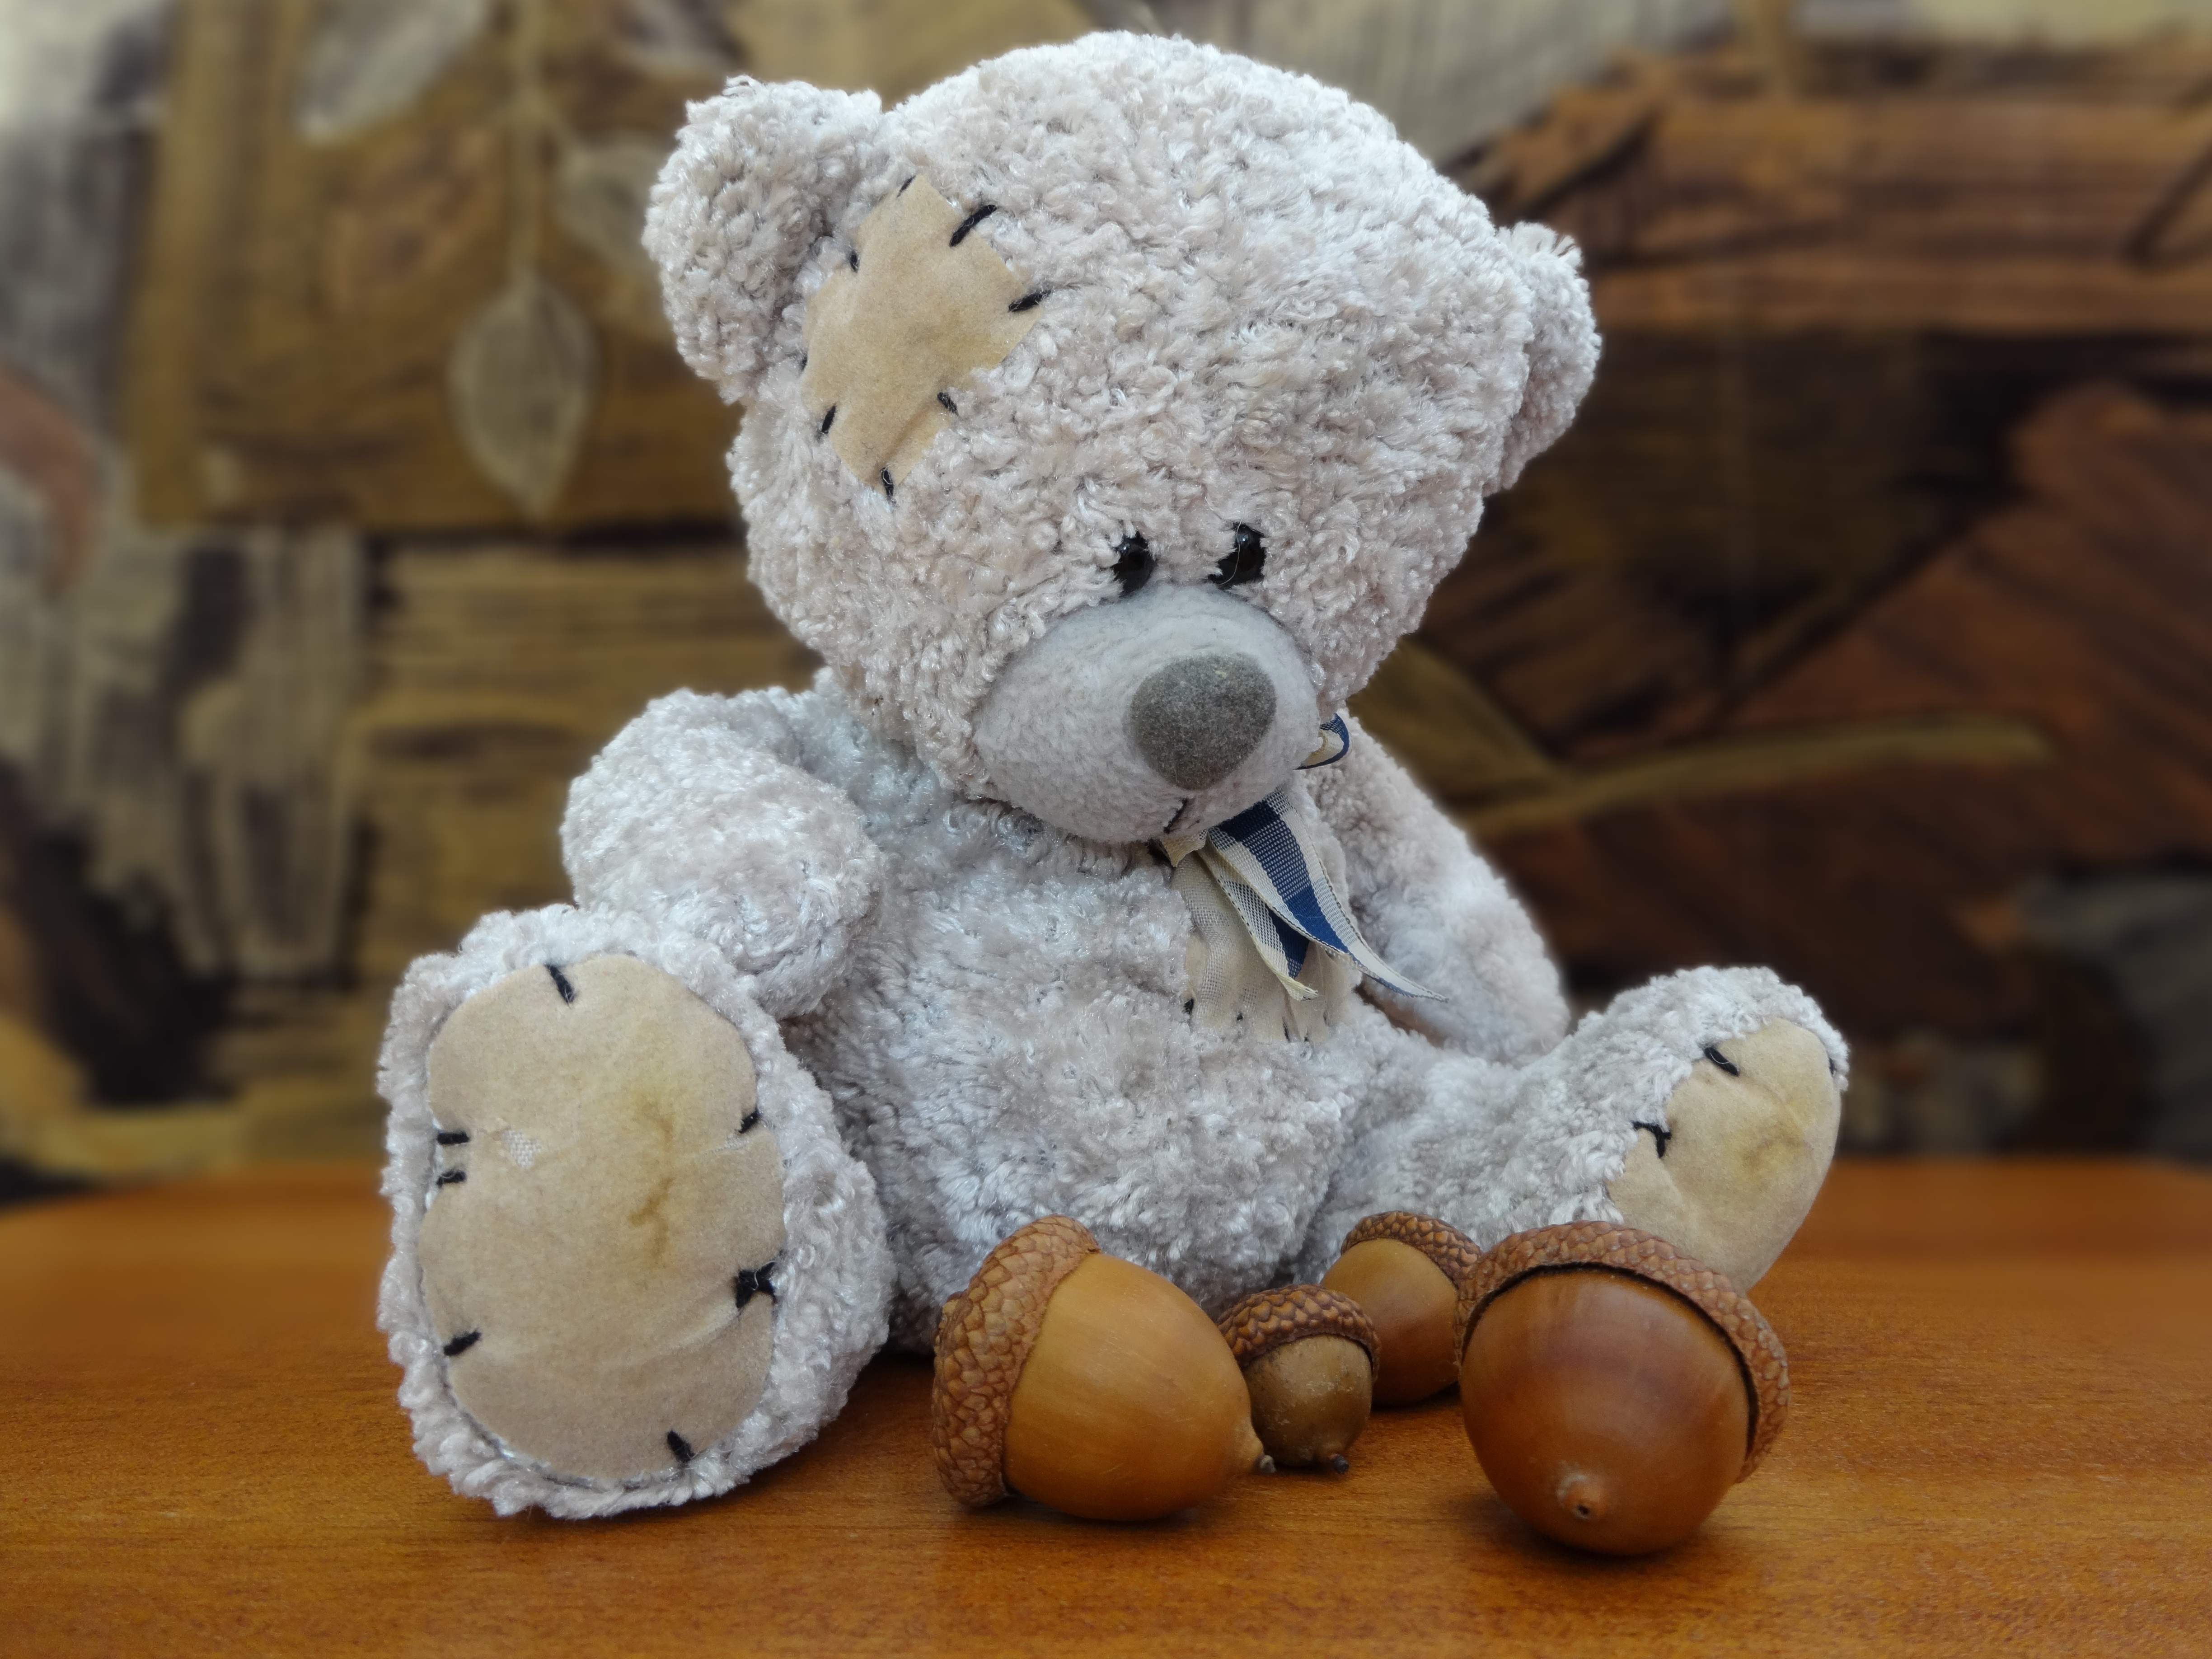
bear, toy, material, teddy bear, crochet, textile, fun, plush, cuddly, the mascot, plush mascot, stuffed toy